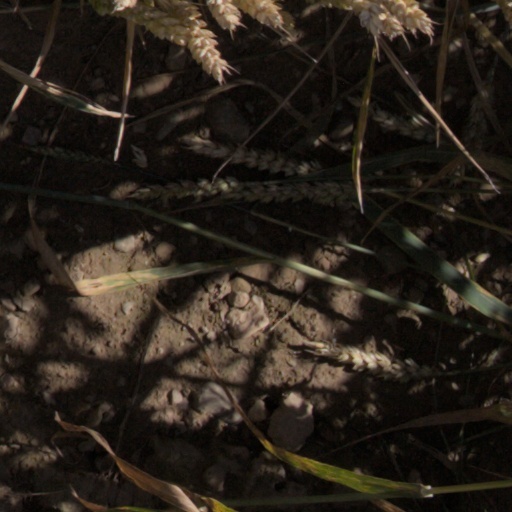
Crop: wheat